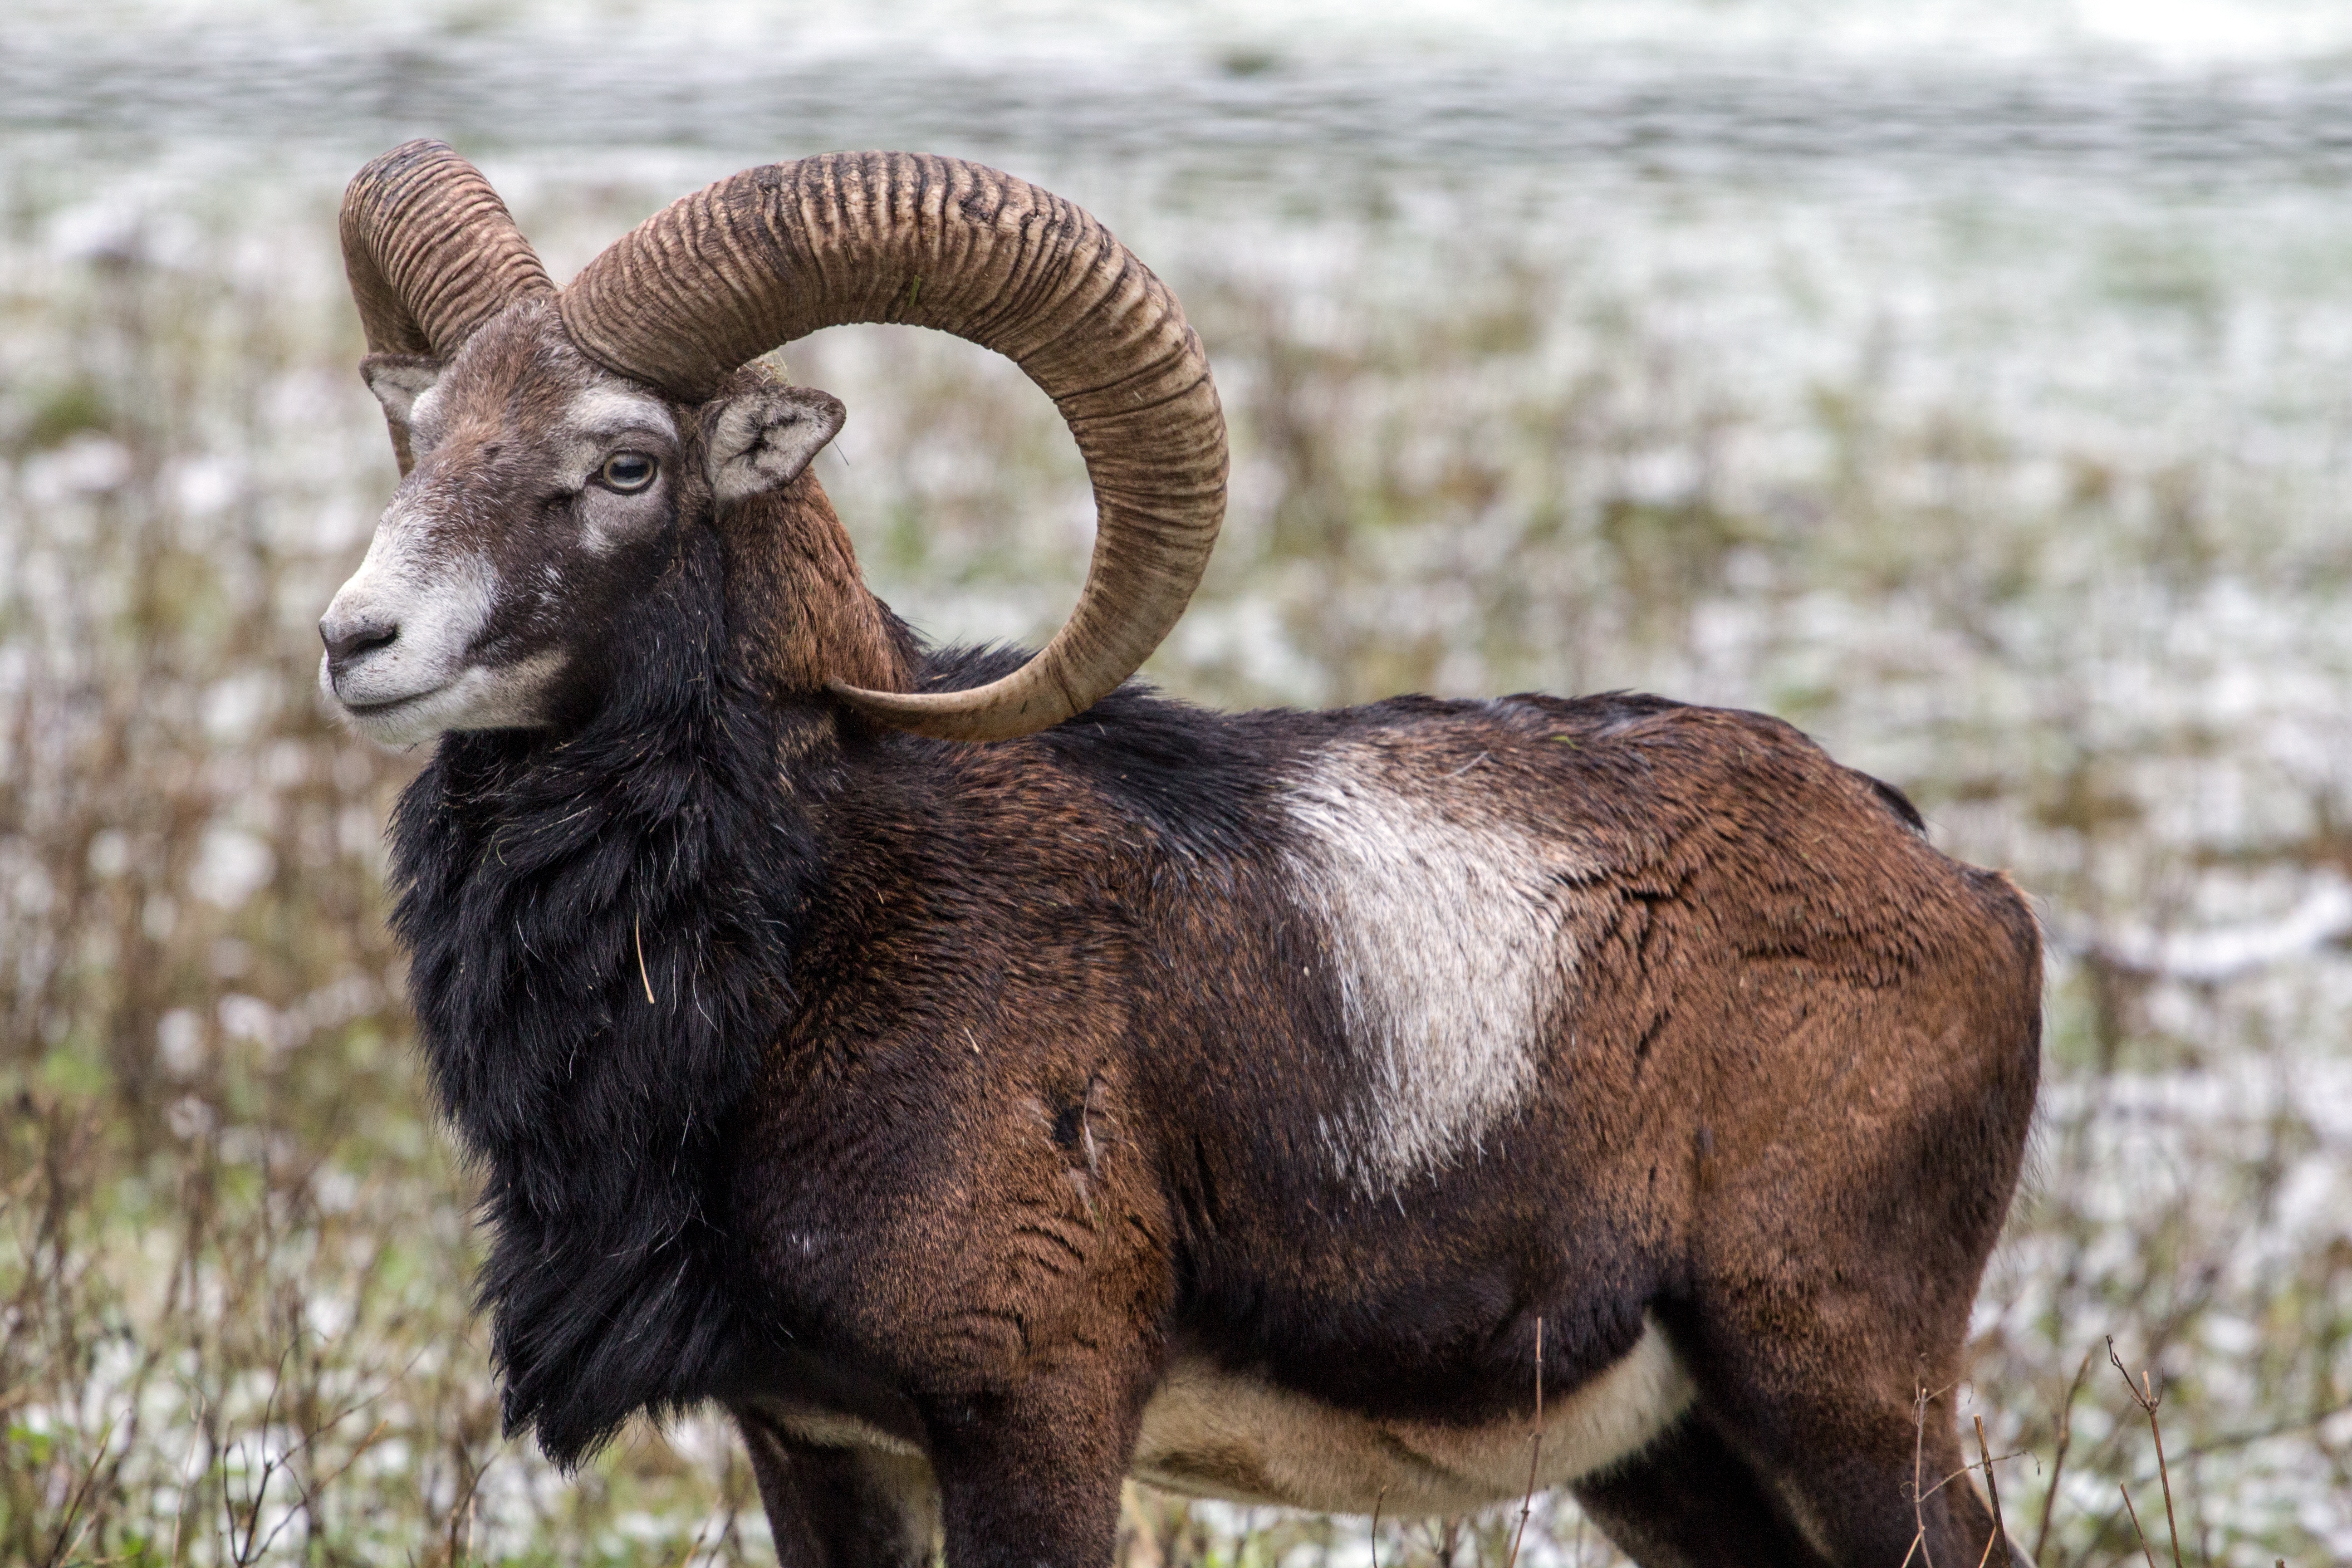
wildlife, wild, horn, sheep, mammal, fauna, animals, vertebrate, sheeps, capricorn, bighorn, barbary sheep, cow goat family, musk deer, argali